Joventut Badalona

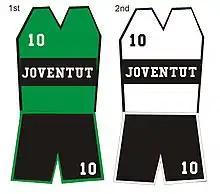
Traditional uniform of Joventut Badalona.

The Joventut jerseys have always been green with a black stripe across the chest, and the shorts have been traditionally black, with the exception of some years that have been green too. The traditional away jerseys have been white, although in 2008–09 a new silver alternate jersey was introduced.